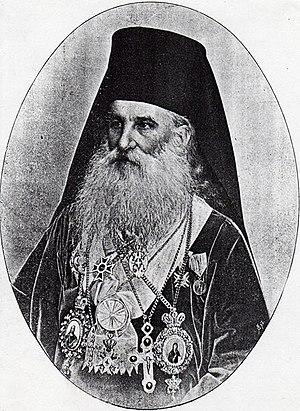
L'archevêché de Belgrade-Karlovci est une circonscription de l'Église orthodoxe serbe. Il a son siège à Belgrade. À sa tête se trouve le patriarche de Serbie Irénée.